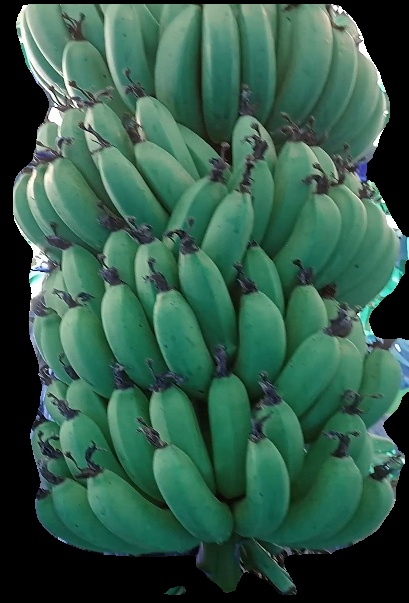
Variety: pachbale
Grade: grade1